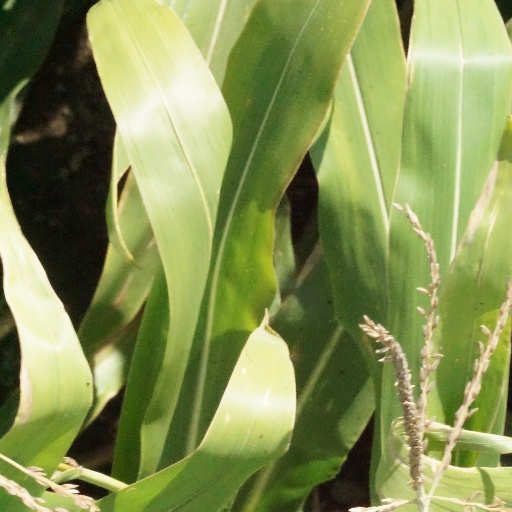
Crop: maize; corn